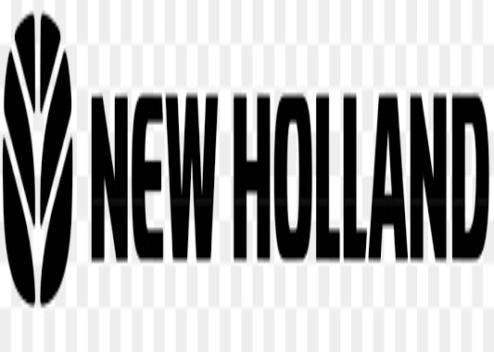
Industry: Others